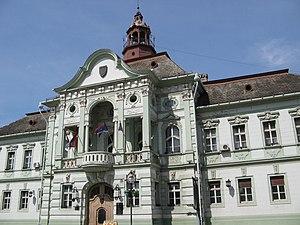
L'hôtel de ville de Zrenjanin est situé à Zrenjanin, dans la province de Voïvodine et dans le district du Banat central, en Serbie. Avec l'ensemble du quartier ancien de la ville, il est inscrit sur la liste des entités spatiales historico-culturelles de grande importance de la République de Serbie et, à ce titre, sur la liste des monuments culturels de grande importance.